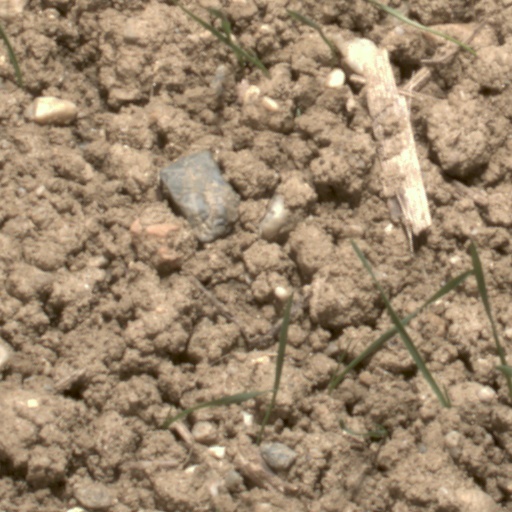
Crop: wheat